St Augustine's Church, Hedon

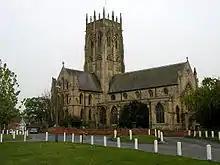
The church from Market Hill

The south side of the church is similar to the north, except in the transept, which has a large pointed window of five lights, with cinquefoil tracery; and beneath it a circular-headed doorway, of simple but particularly deep mouldings. They rest on three columns, with leaved capitals. Opposite the door is the mutilated effigy of a man in chain armour. The tower, which rises to a considerable height and is a prominent object in every view of Hedon, has double buttresses at the angles, and one in the centre of each face: there are two stories of pointed windows, two in each story, and each having three lights with tracery. The finish of this bold and handsome design is a pierced battlement of particular beauty, and each buttress has a crocketed pinnacle, with smaller ones disposed at regular intervals. The interior, since the late judicious and well-timed repairs have been executed, has assumed an air of respectability proper to the church of a corporate and borough town. The nave is separated from the aisles by five pointed arches, resting on column formed by a union of eight cylinders, with plain capitals. One entire intercolumination at the west end is occupied by a gallery, in which is an elegant organ, erected in 1829."